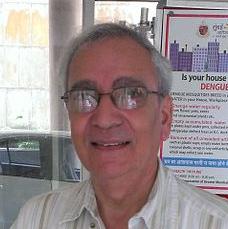
Age: 66